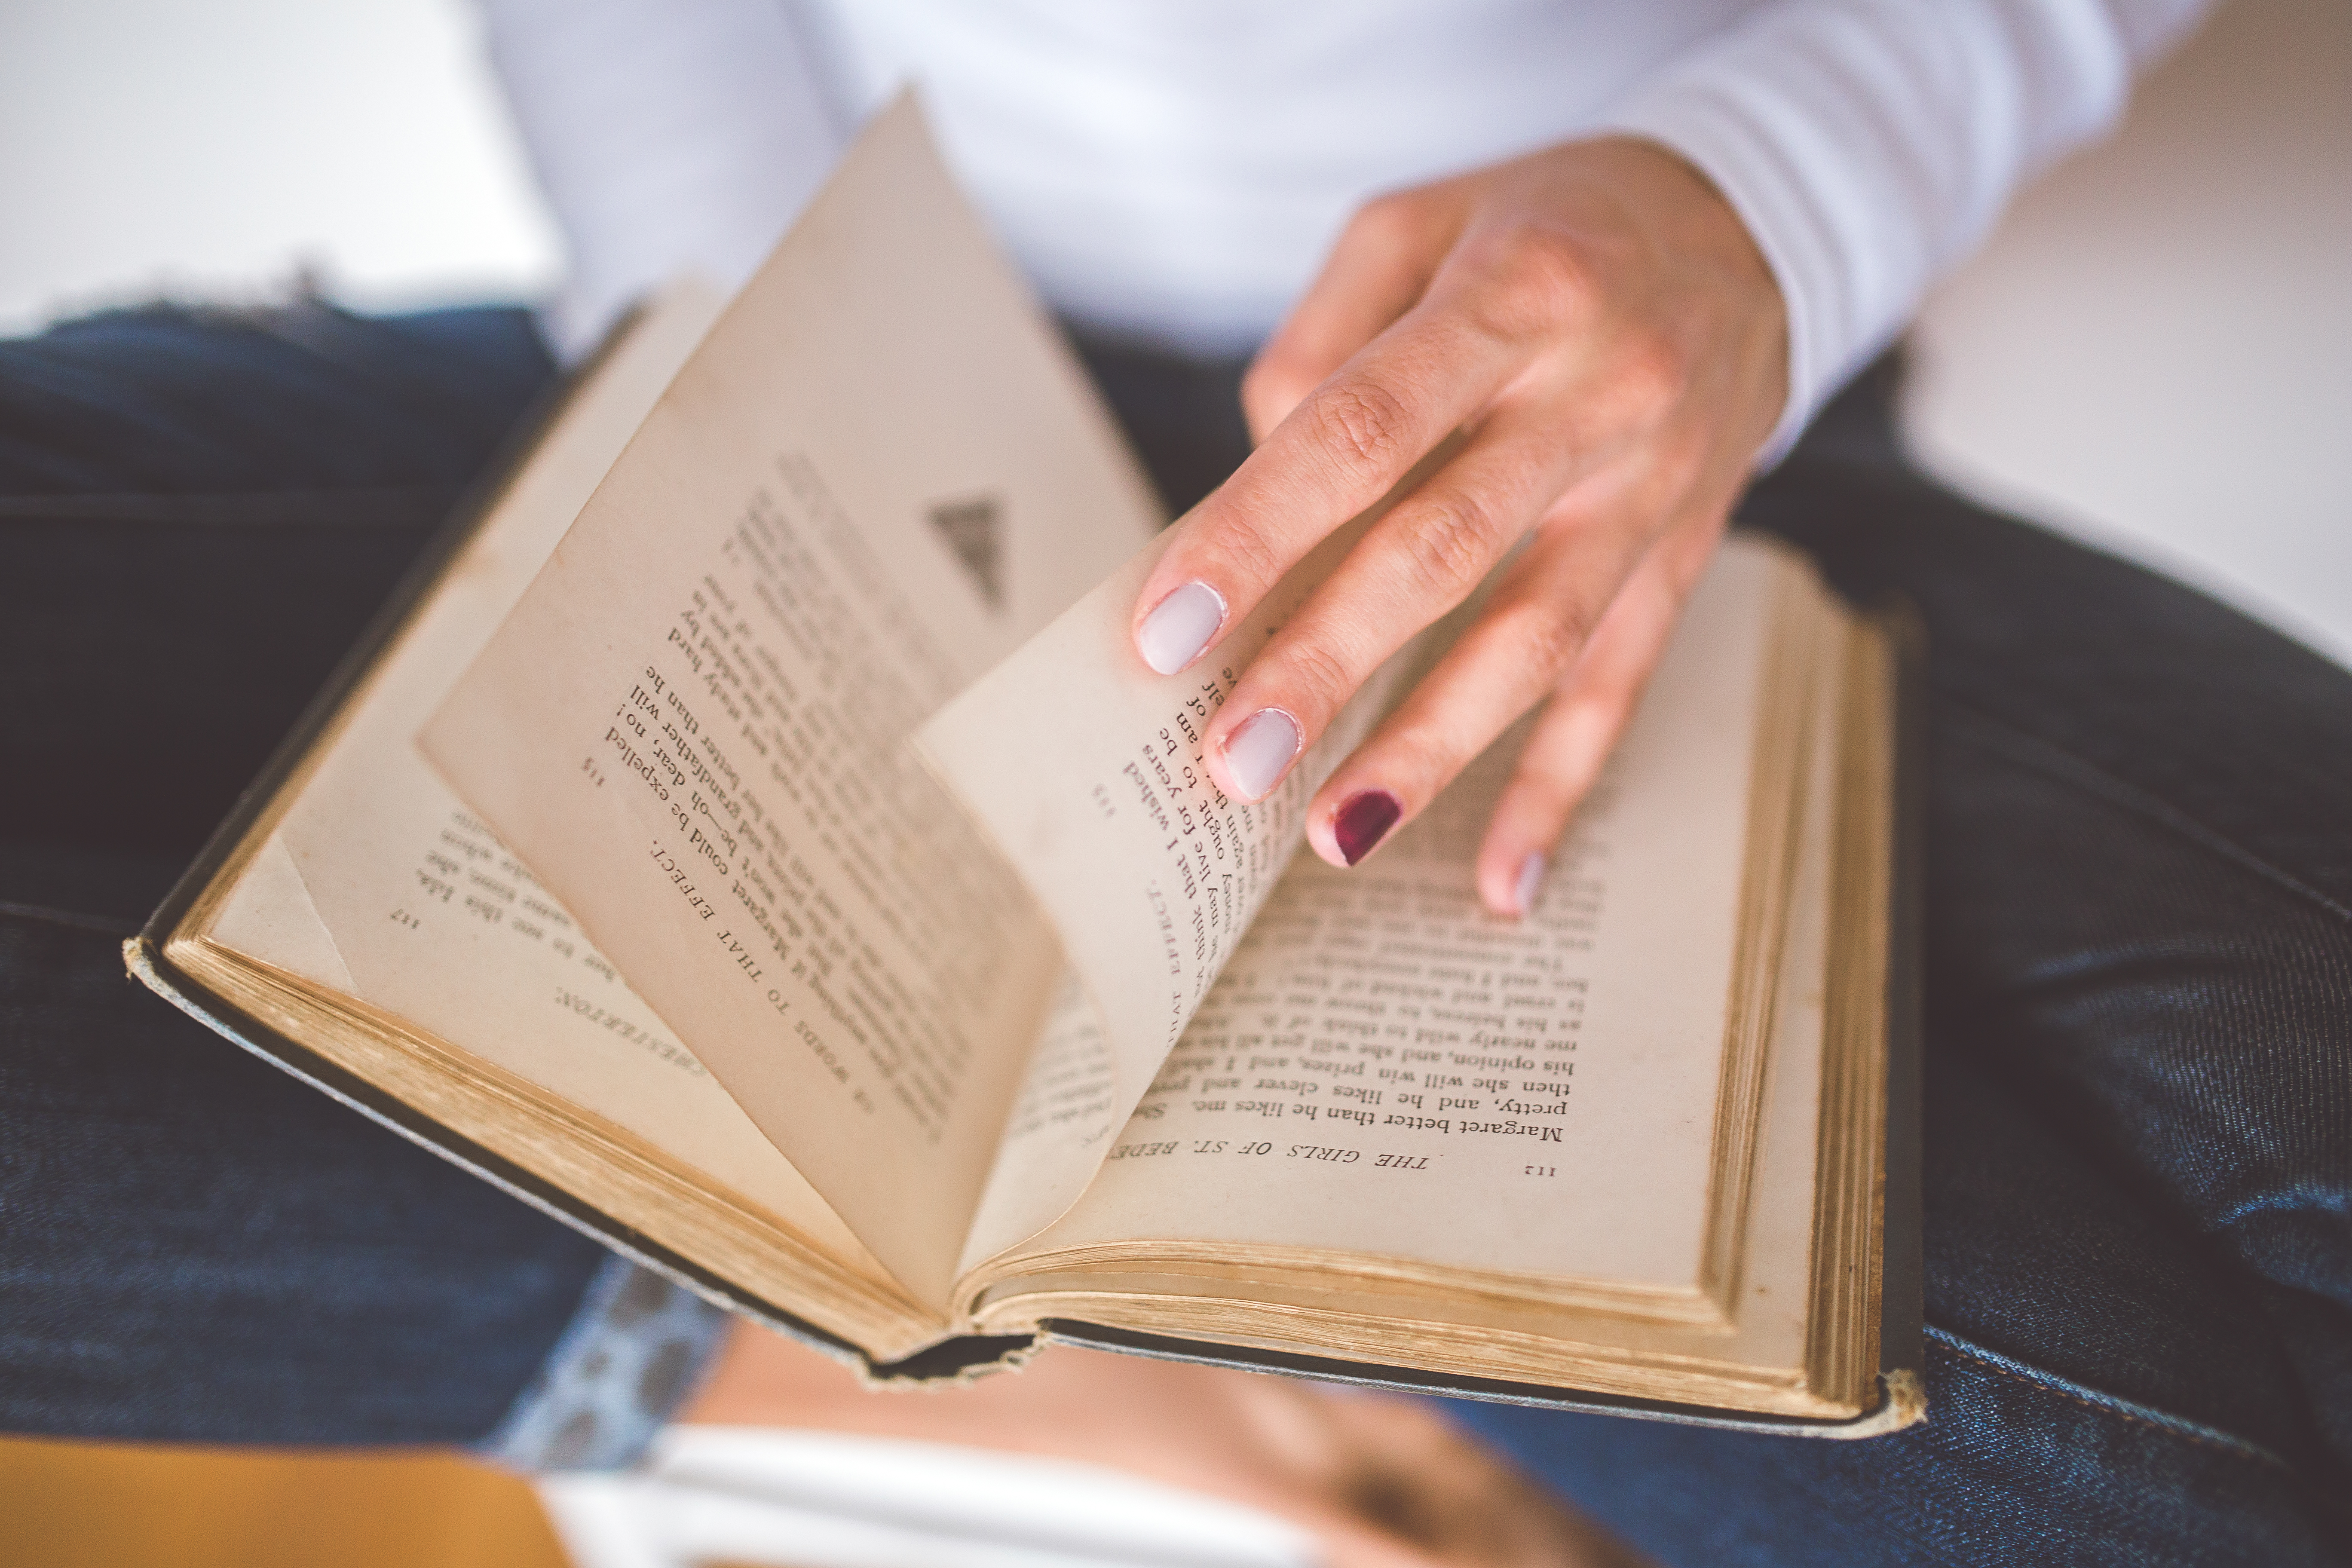
writing, hand, book, vintage, old, reading, brand, literature, nails, studying, learning, document